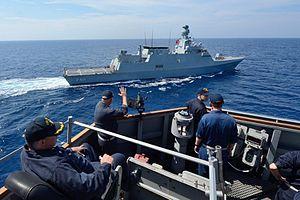
La classe Ada est une classe turque de corvettes lance-missiles, multirôles et furtives, construite par et pour la Marine turque. Livrée à partir de 2011, la classe Ada comprend 12 corvettes. La classe Ada constitue le premier programme sous propriété intellectuelle turque de navires de guerre de grand tonnage.